Jensen-Salsbery Laboratories

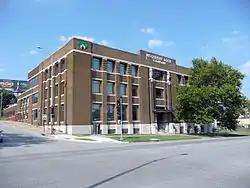

The Jensen-Salsbery Laboratories building in Kansas City, Missouri is a building from 1918. It was listed on the National Register of Historic Places in 1985.